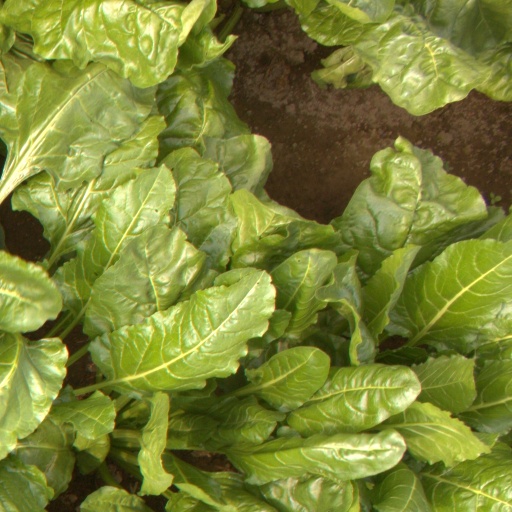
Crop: sugar beet